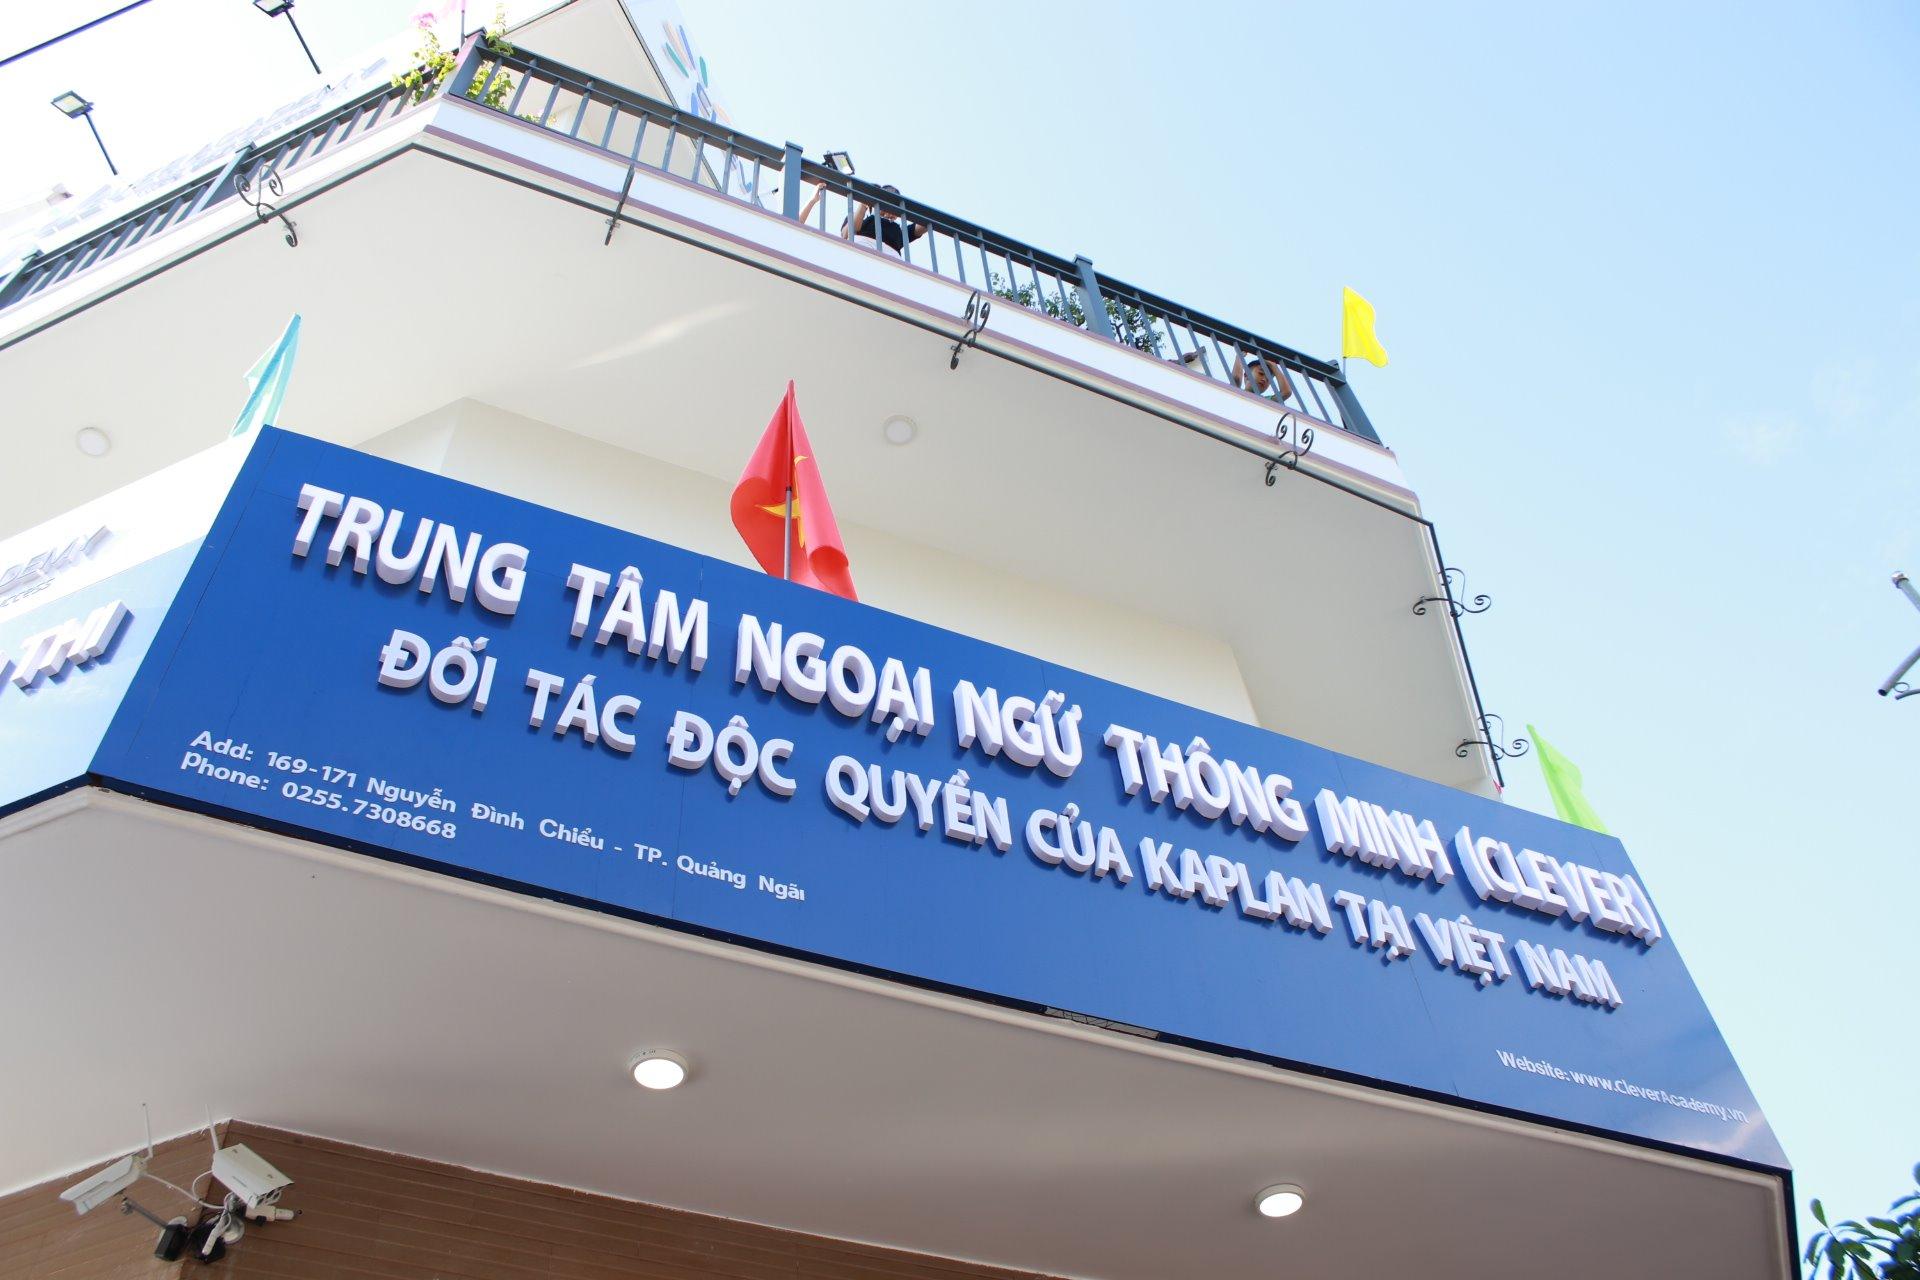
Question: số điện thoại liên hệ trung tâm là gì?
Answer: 02557308668